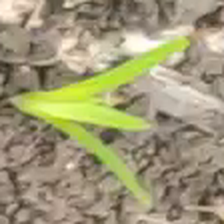
Weed species: Lavhala_(Cyperus_Rotundus)